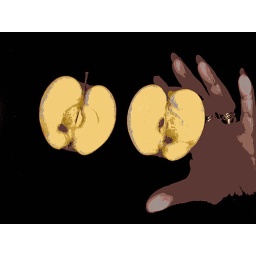
Created by using a flatbed scanner with the lid left open. Quick home auto scan.